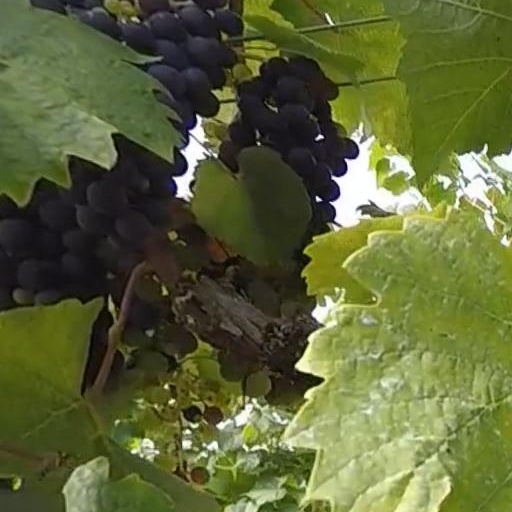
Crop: grape